Moesgaard Museum

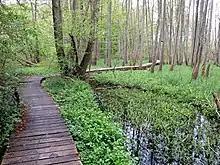
Footbridge passes through the forest swamp

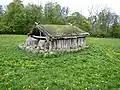
The Tustrup House

The Prehistoric Trail is a 4 km trail that runs from the Moesgaard Manor to the beach and back transecting most of the 100 hectare area of garden, park, forest, fields and beaches that is owned by the Moesgaard Museum. Along the route are several reconstructed prehistoric buildings and burial mounds. The trail also passes through the Prehistoric Forest, an area divided into sections representing the successive forest types of Denmark since the ice sheets of the last ice age retreated. Points of interests – both historical and biological – are explained on information boards.